United States Army Medical Corps

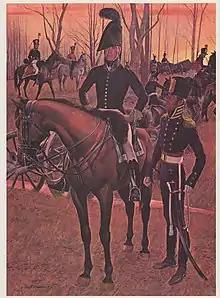
The horseman in the foreground is an infantry surgeon in the uniform adopted in January 1812.

During the period that followed (1789–1818) Congress provided for a medical organization for the Army only in time of war or emergency. For example, in 1812 Congress established the Medical Department of the Northern Army as a response to the need for medical support during operations in the War of 1812. In 1816, medical officers were given uniforms (but not military rank) for the first time. A permanent and continuous Medical Department was not established until 1818. That year a "Surgeon General" was appointed (Joseph Lovell, the first to hold that specific title) and since then a succession of Surgeons General and a permanent Corps organization in the Army Medical Department have followed. Physicians assigned to the U.S. Army were finally accorded military rank in 1847, although the old Regimental Surgeon system of additional designations ("Assistant Surgeon", "Surgeon") was also retained until 1908.